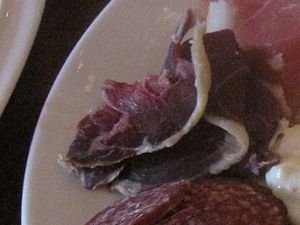
Fenalår
Fenalår
Fenalår er betegnelsen for et stykke kød af lårene, helst fra får, men også fra geder, som er saltet og tørret. Processen tager 3 måneder eller mere.